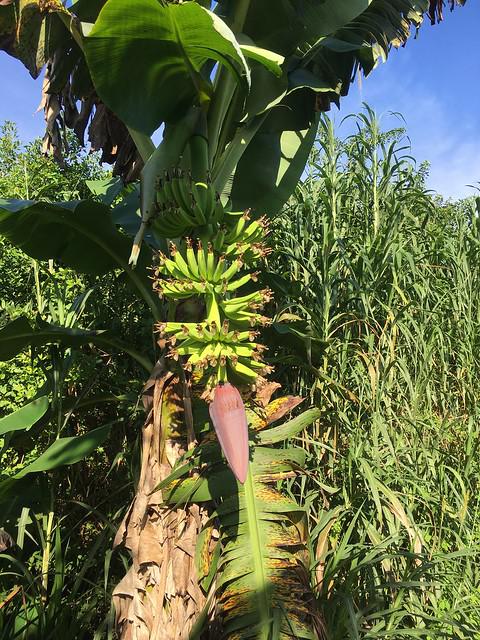
Plant: Banana
Disease: banana cigar end rot